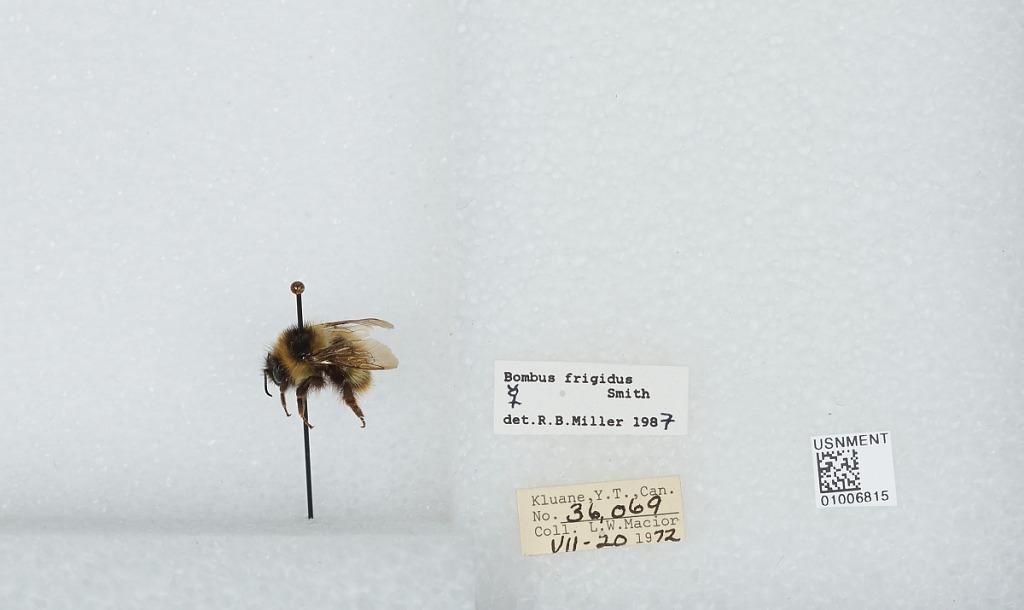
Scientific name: Bombus (Pyrobombus) frigidus Smith
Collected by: L. Macior
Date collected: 1972-7-20
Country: Canada
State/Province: Yukon Territory
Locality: Kluane
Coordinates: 60.75, -139.5
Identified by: Miller, R. B.